Tourism in Bolivia

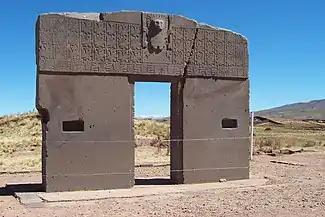
The Gate of the Sun in Tiwanaku

Bolivia has seven World Heritage Sites listed by UNESCO. They constitute important tourist attractions due to their historical and cultural legacy. Bolivia was among the first countries that ratified folklore as a cultural heritage at the UNESCO Convention of 1972, giving rise to profound debates, resulting in the creation of the "Text of the Convention for the Safeguarding of the Intangible Cultural Heritage" in 2003.